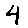
Label: 4